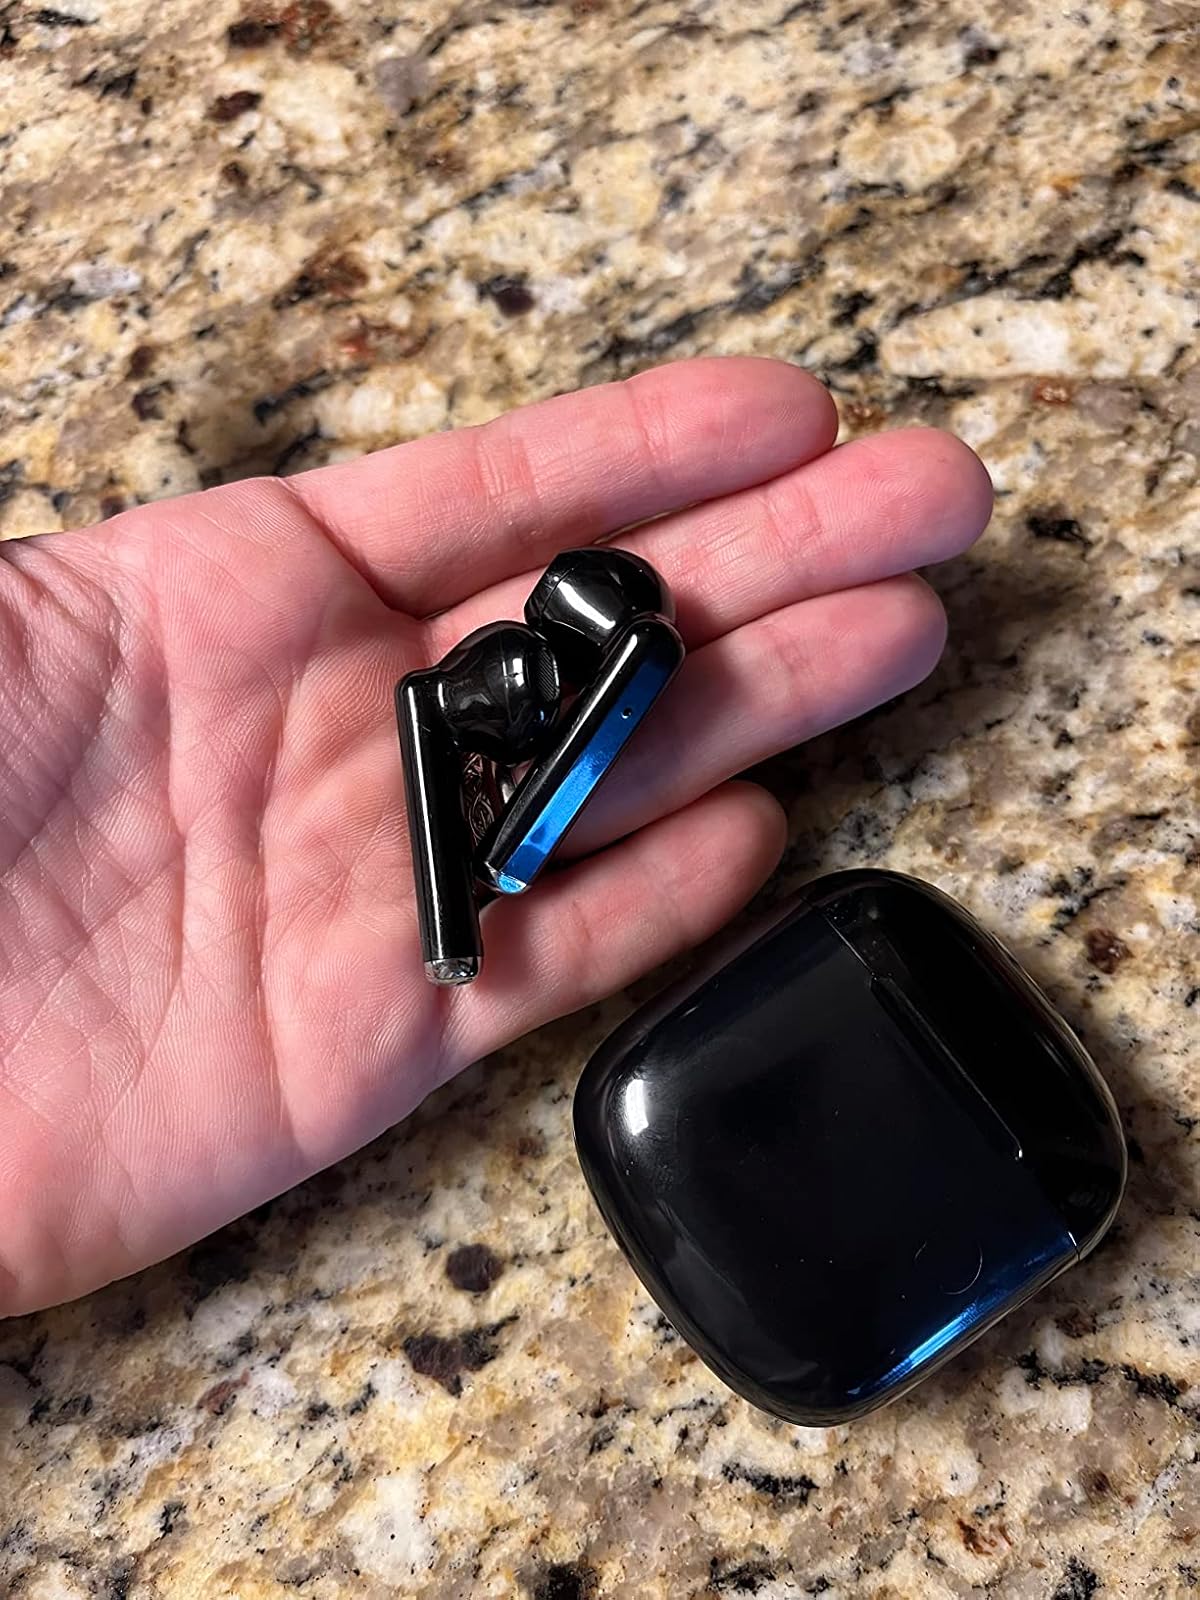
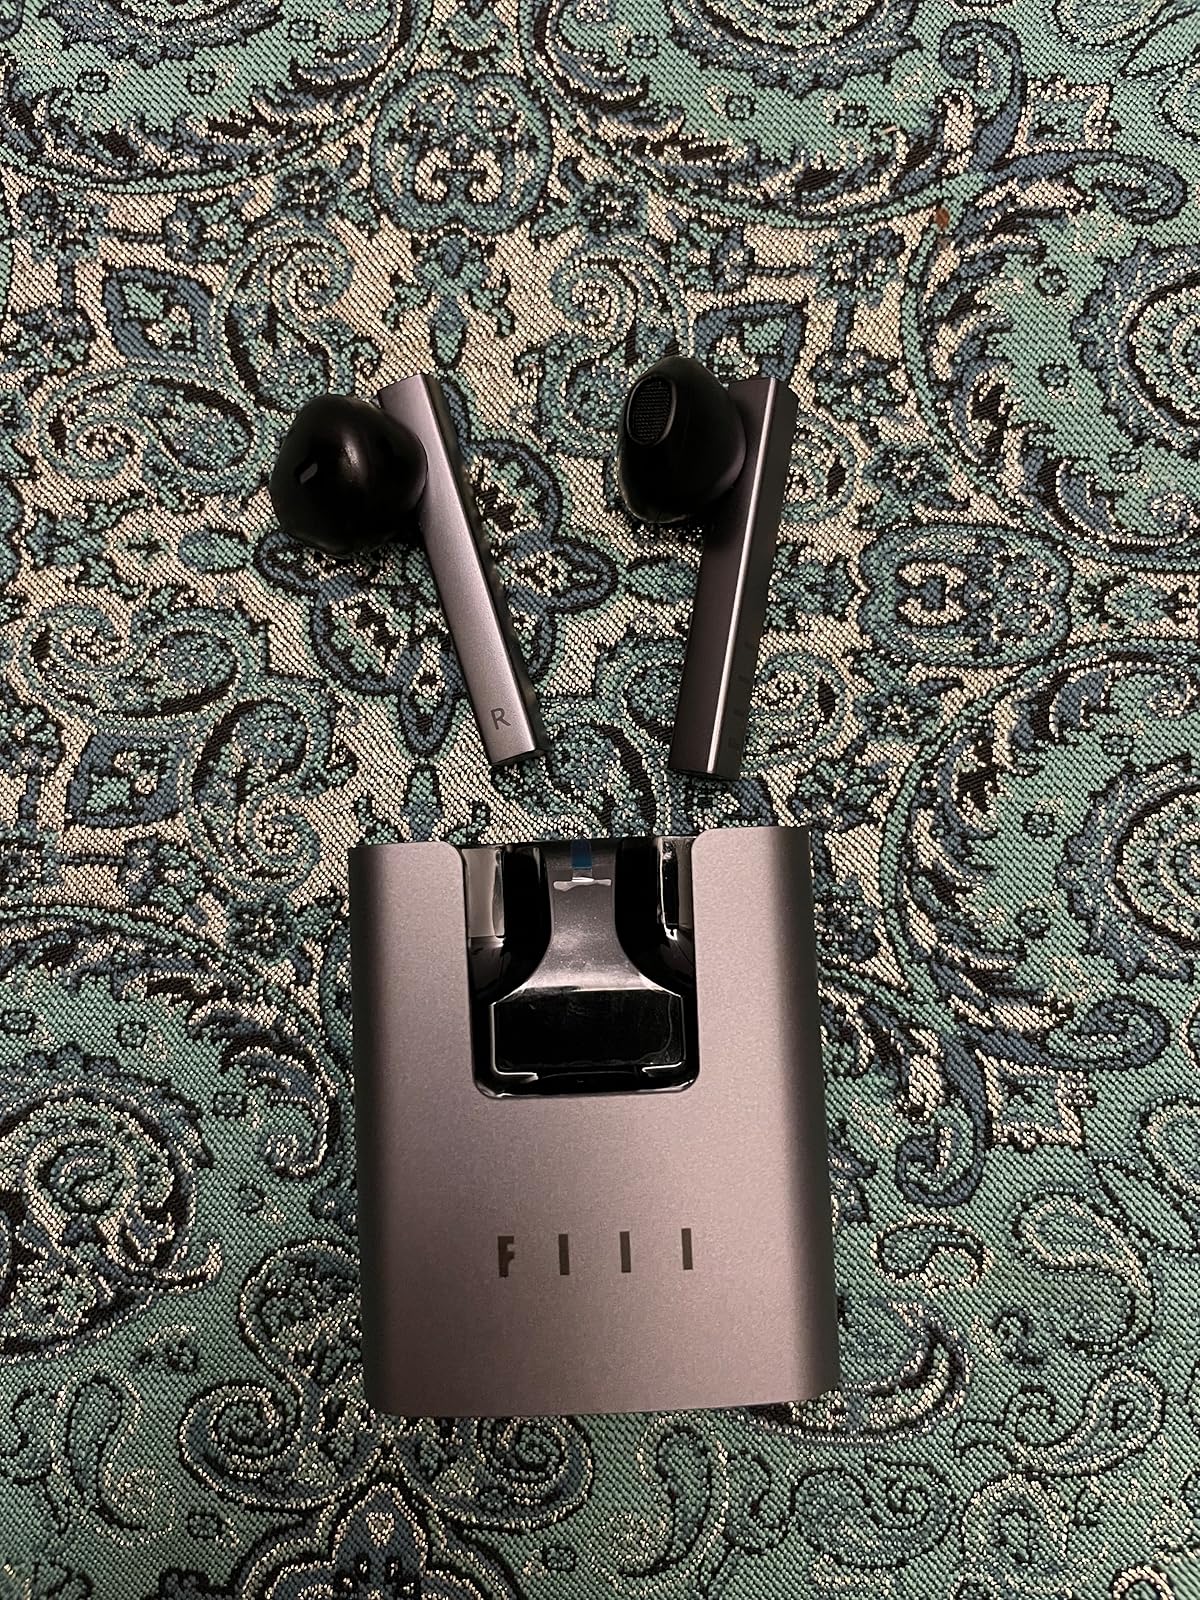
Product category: earbuds
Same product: no